Lianyungang

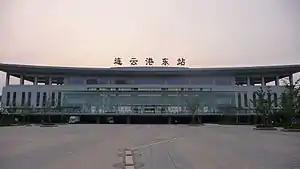
Lianyungangdong railway station is the start of the New Eurasian Land Bridge

Lianyungang has convenient transport including highway, railways, port and airport. It is one of the 42 major transportation hub cities in China.